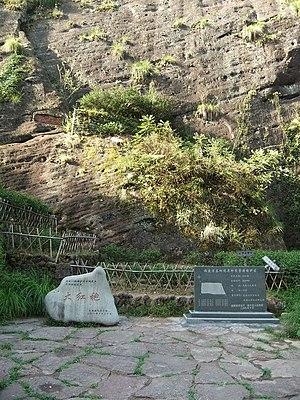
Le thé, bien plus qu'une simple boisson d'agrément, représente en Chine une véritable institution sociale et culinaire, riche d'une histoire de plusieurs millénaires.